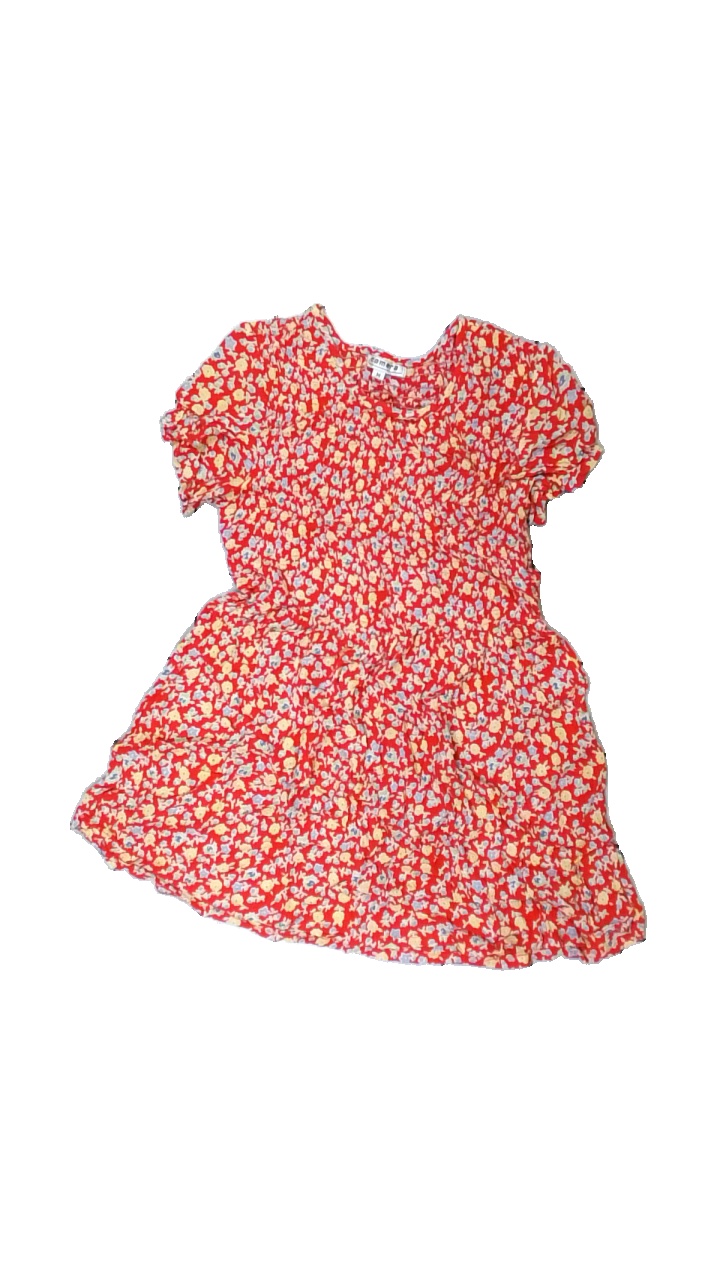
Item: Top (Ladies)
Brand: Camera
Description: blommig kortärmad top
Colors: Red, Yellow, Blue, Multicolor
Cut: Regular
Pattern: Floral print
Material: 100% viscose
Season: All
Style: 80s
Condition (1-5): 5
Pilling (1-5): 5
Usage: Reuse
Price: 50-100